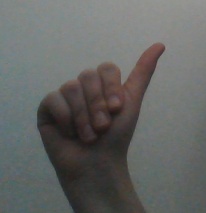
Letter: dhad